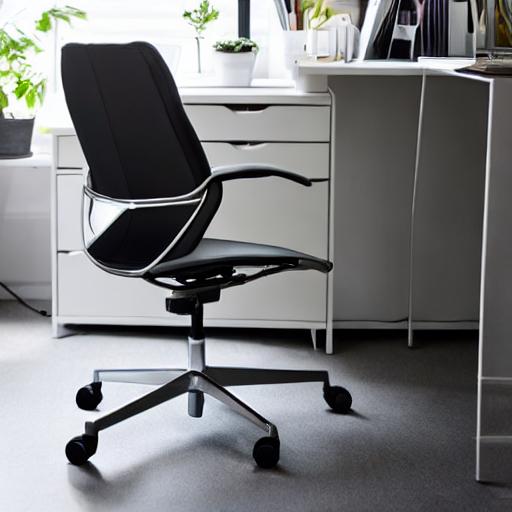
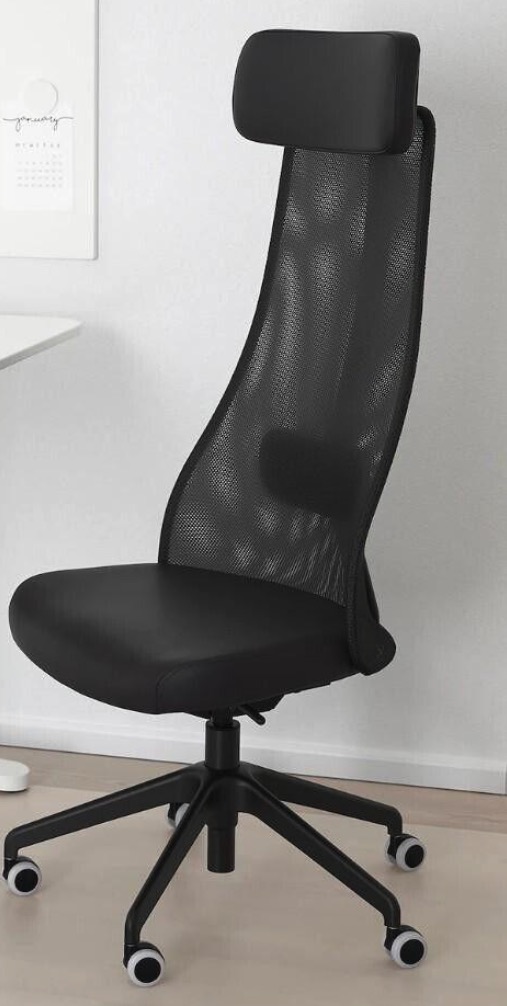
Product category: items_chair
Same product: no